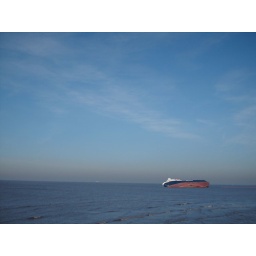
The riverdance boat stuck on the beach in Blackpool 2008